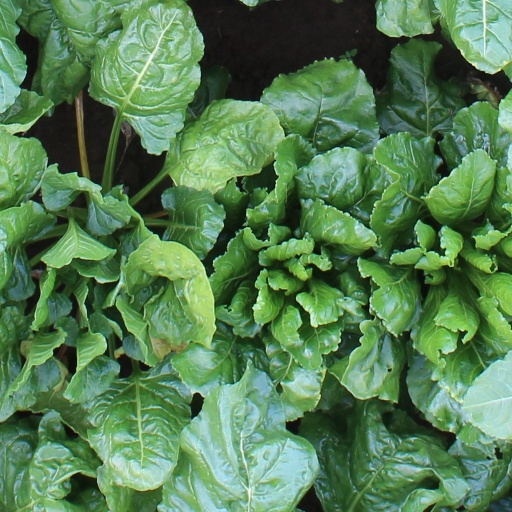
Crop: sugar beet